Kimmswick Limestone

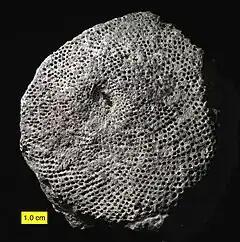
Fossil from the Kimmswick Limestone (Missouri)

The Kimmswick Limestone is an Ordovician geologic formation in Arkansas, Illinois and Missouri. Fossils occurring in the Kimmswick include corals, bryozoans, brachiopods, conodonts, trilobites, crinoids and mollusks.